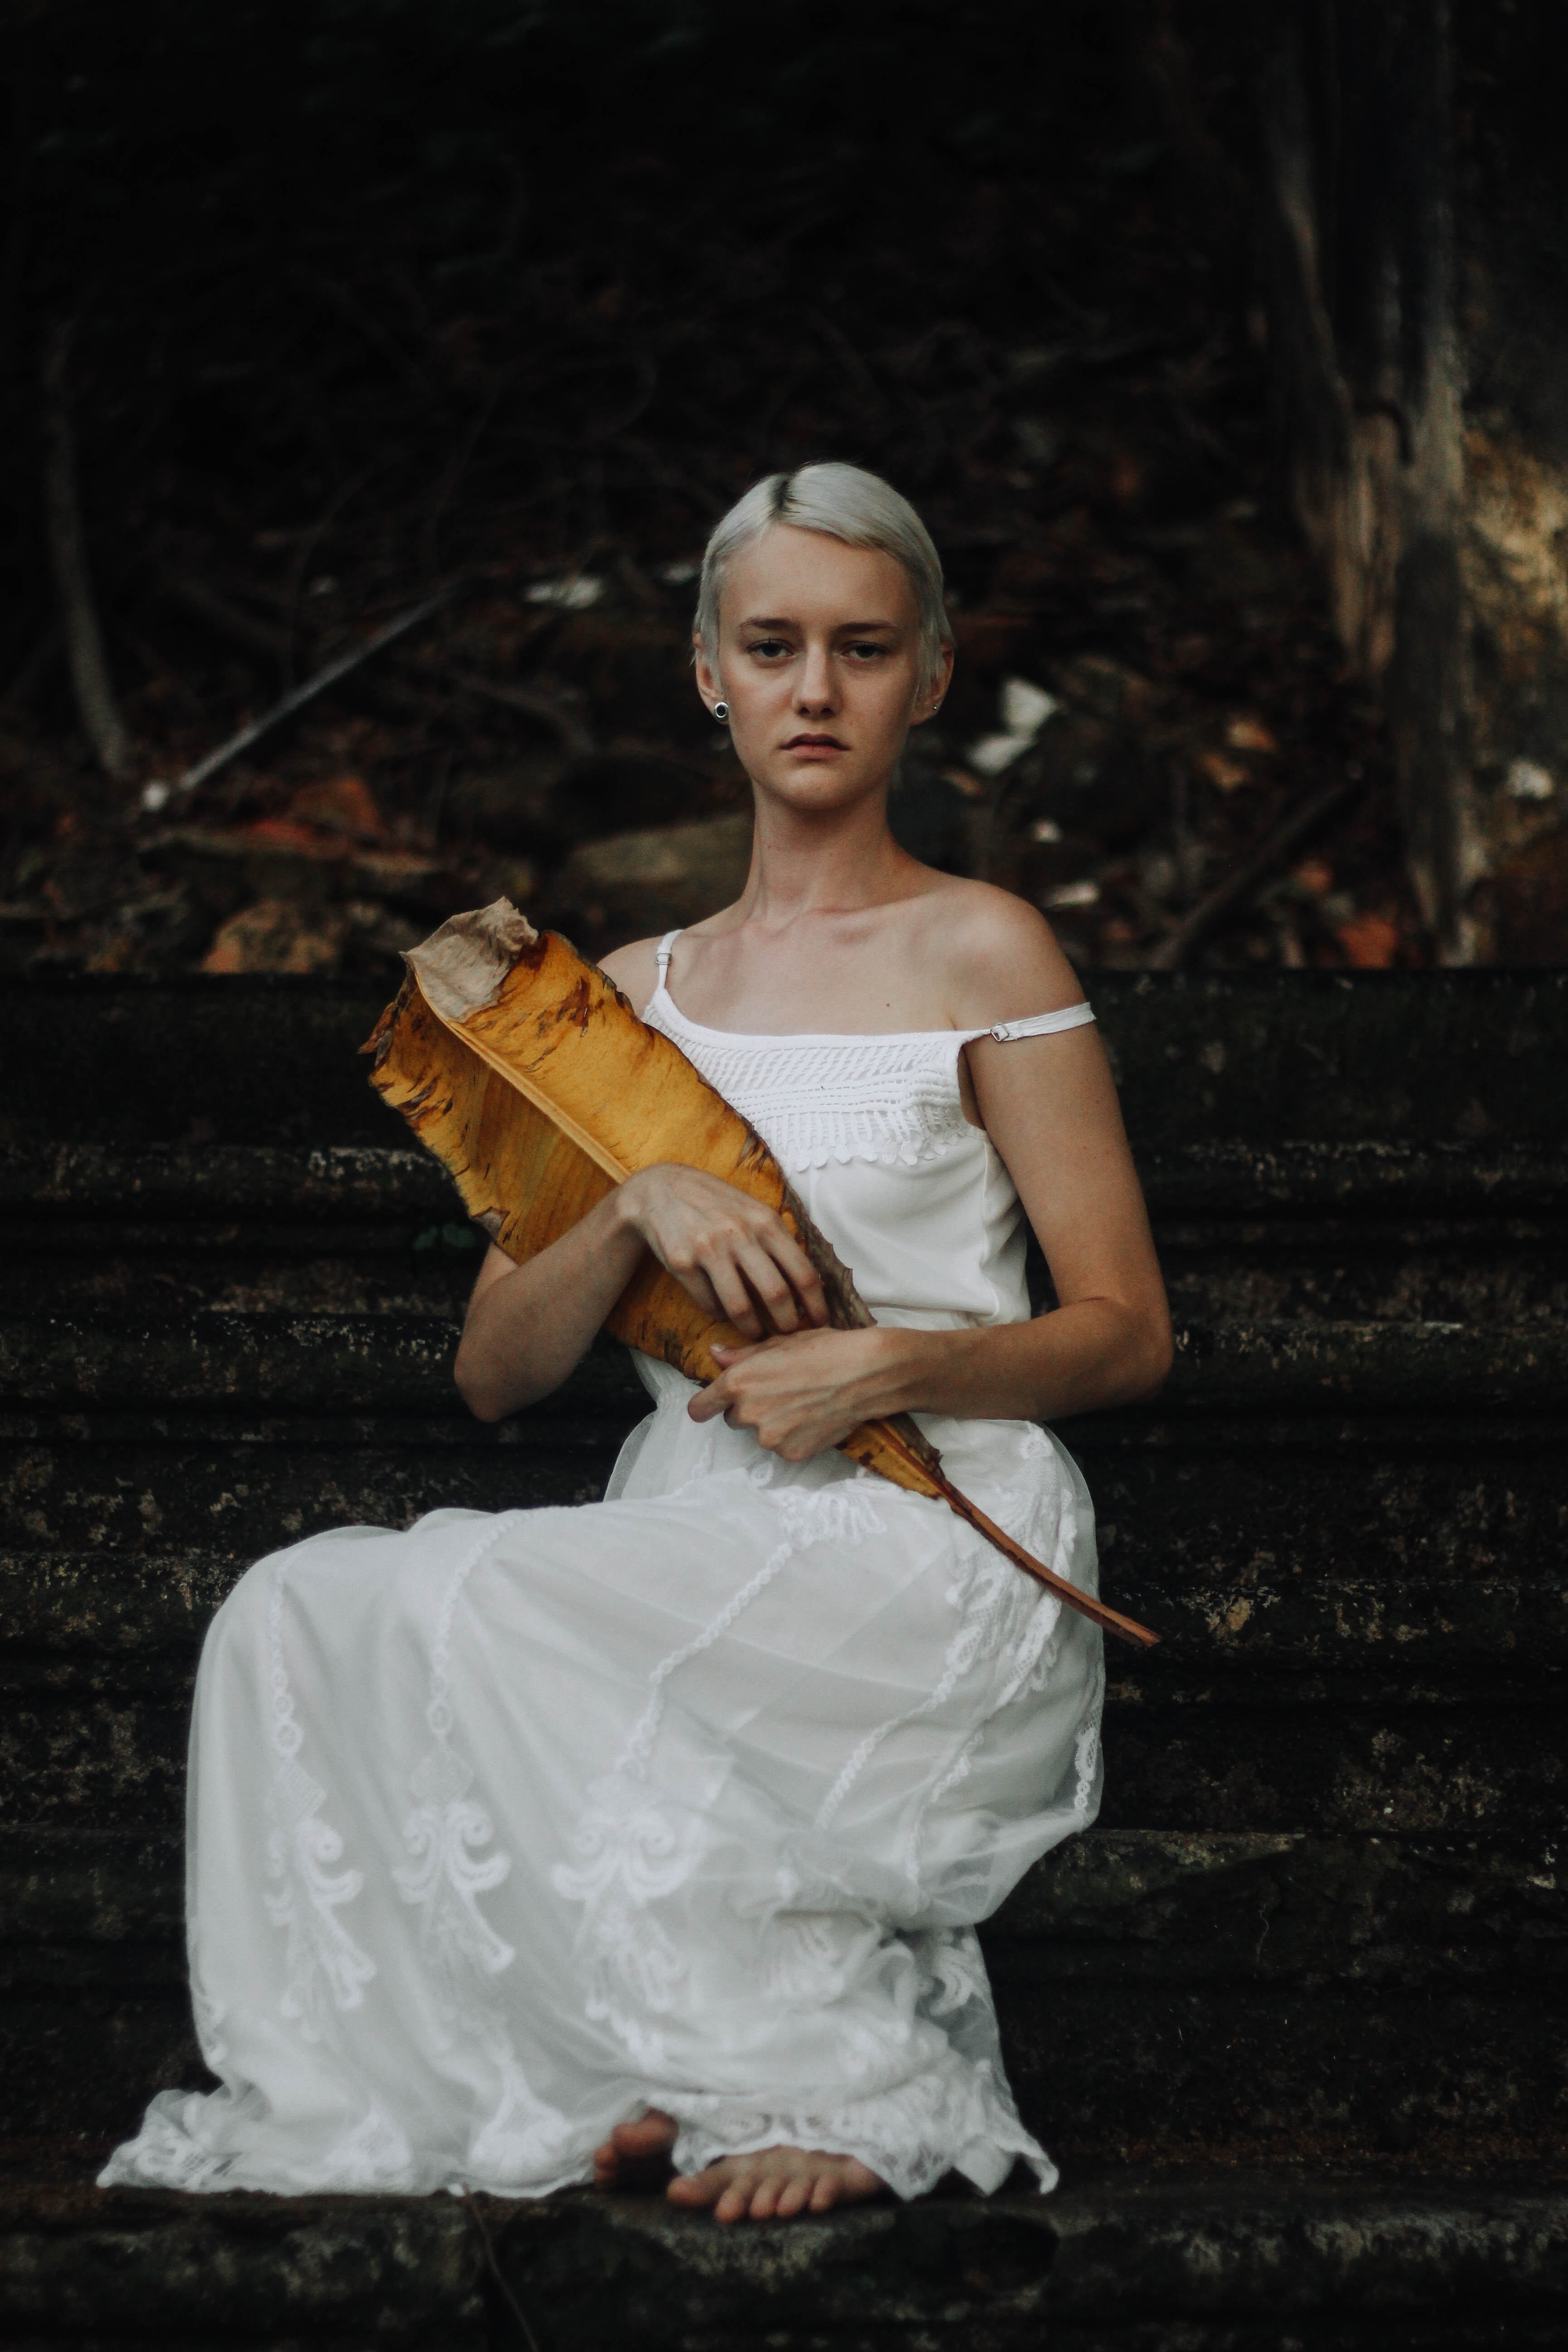
string instrument, musical instrument, dress, violinist, musician, plucked string instruments, flash photography